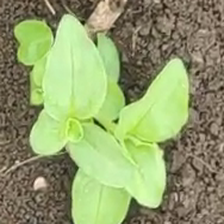
Weed species: Kena_(Commplina_benghalensio)